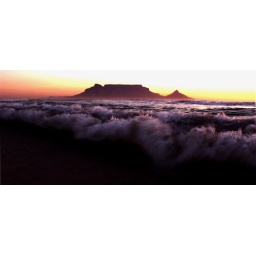
I wanted to show our beautyful table mountain in a much different view from the rest.